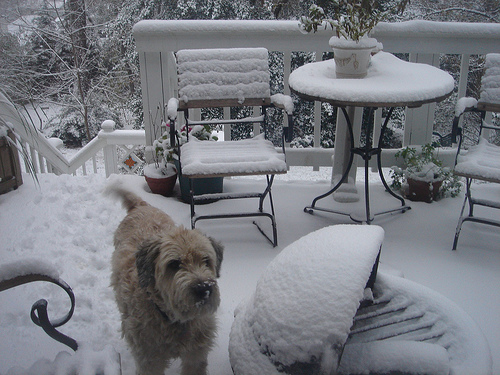
Breed: wheaten terrier